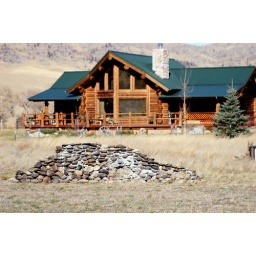
Hubby is building a wall, using rocks from the river by the house.